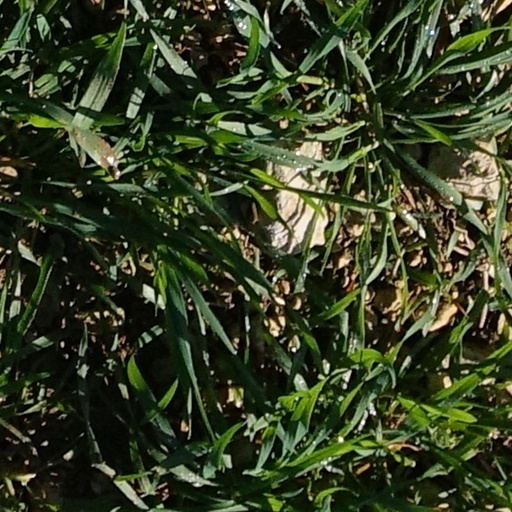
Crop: wheat